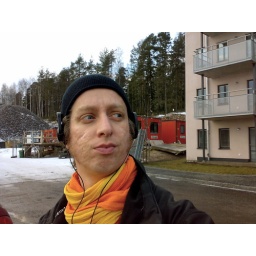
#332: They weren't finished building the street, but the houses were already moved in to.